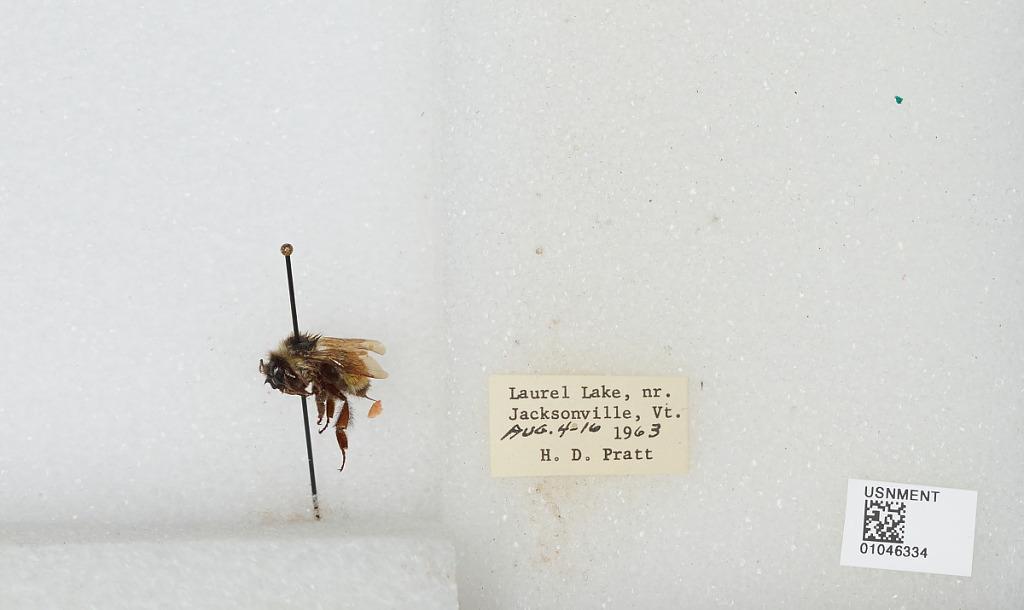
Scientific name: Bombus sp.
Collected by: H. Pratt
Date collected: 1963-8-4
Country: United States
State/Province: Vermont
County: Windham
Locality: Laurel Lake, near Jacksonville
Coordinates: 42.8183, -72.8167